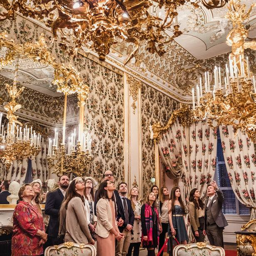
Vaduz Castle